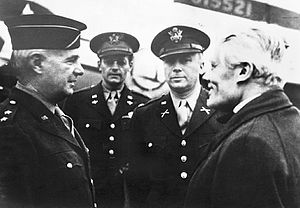
John Christmas Møller / Efter krigen
John Christmas Møller, 1945
Guido Leo John Christmas Møller var en dansk politiker. Han var politisk leder af Det Konservative Folkeparti fra 1928 - 1947 og partiets formand 1932 - 1939.